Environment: real
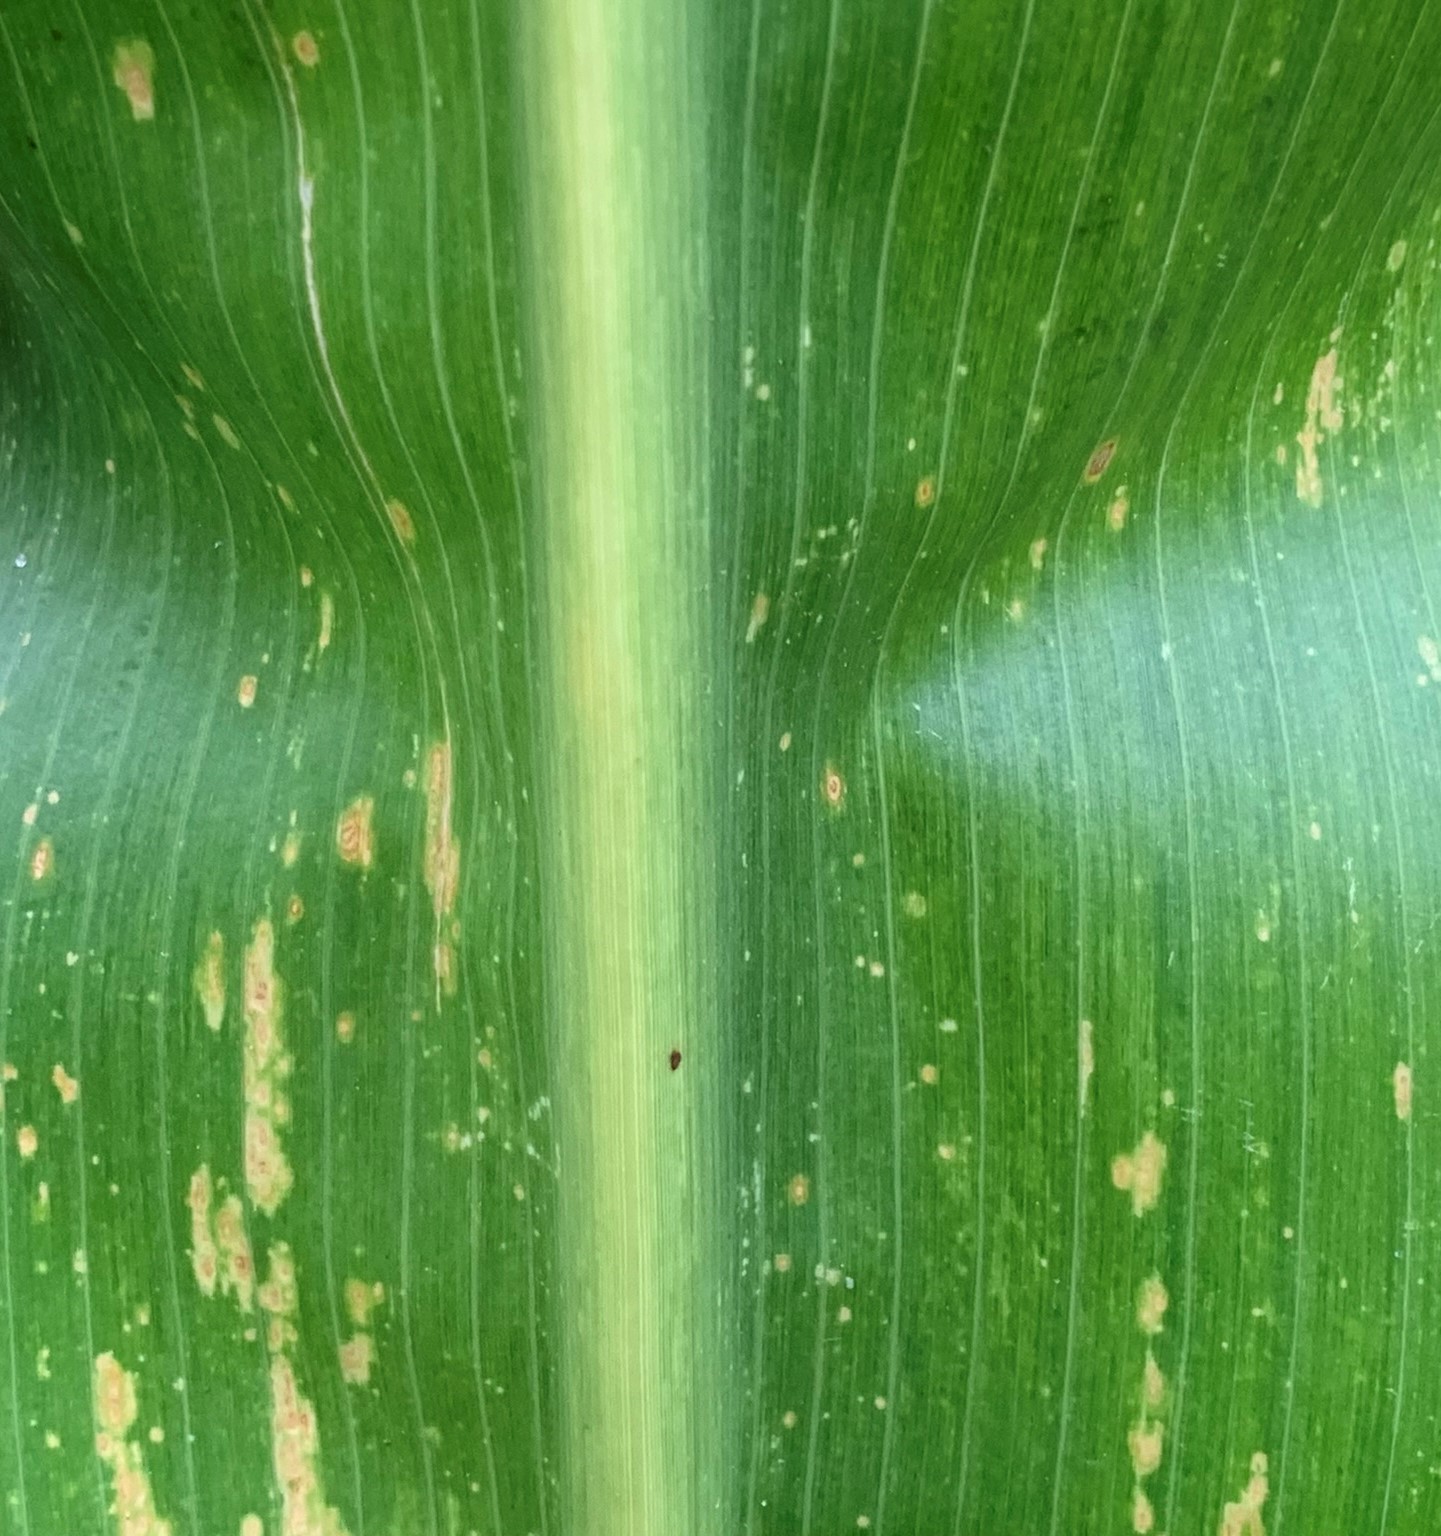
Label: lethal_necrosis